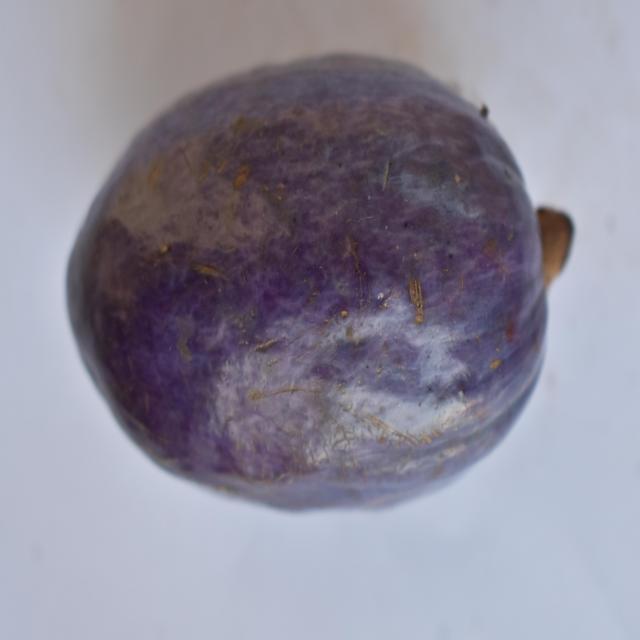
Plum grade: unaffected